Timeline of the United Kingdom home front during World War II

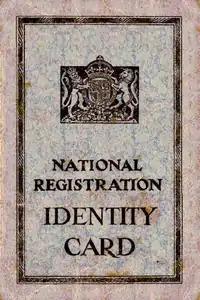
Identity Card – 1943

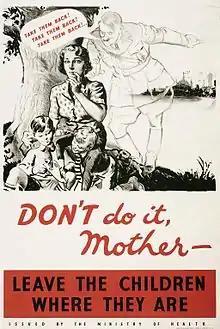
A government poster urging mothers not to bring their evacuated children back to vulnerable urban areas.

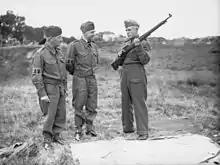
Local Defence Volunteers receive rifle instruction, Surrey 1940.

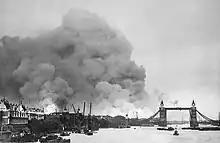
Looking down the River Thames towards the London Docks, 7 September 1940.

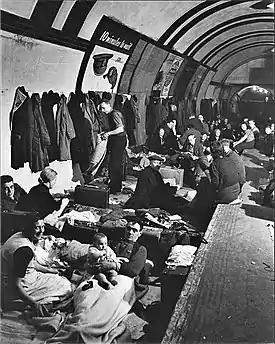
Londoners shelter from an air raid in an Underground station.

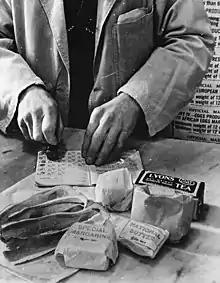
Civilian rationing: A shopkeeper cancels the coupons in a British housewife's ration book in 1943

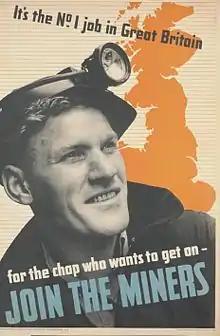
A recruitment poster for men to work in coal mining. The shortage of miners was solved from December 1943 by conscripts being chosen by ballot to be Bevin Boys.

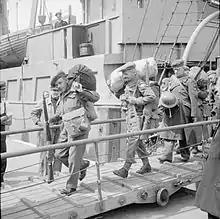
Demobilised troops disembark at Dover, 1945.

The Ministry of Labour reports that 1942 strikes cost 1,527,000 working days, as compared with 1,079,000 in 1941.